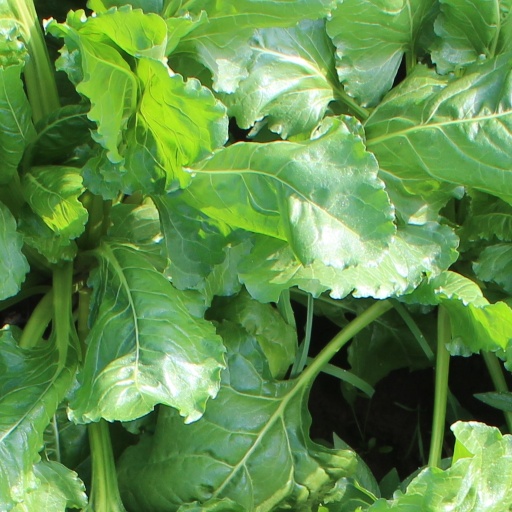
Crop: sugar beet